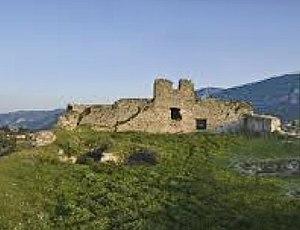
Le marquisat de Bodonitza est une petite seigneurie franque établie au détriment de l’Empire byzantin dans l’actuelle Grèce au début du XIIIᵉ siècle à la suite de la quatrième croisade.